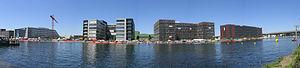
Le port intérieur de Duisbourg est un port fluvial situé sur le Rhin. D'une surface de 89 hectares, il était pendant la révolution industrielle allemande un centre important de la Ruhr. À la suite de l'arrêt progressif de l'activité industrielle, l'activité portuaire a décliné à partir du milieu des années 1960.